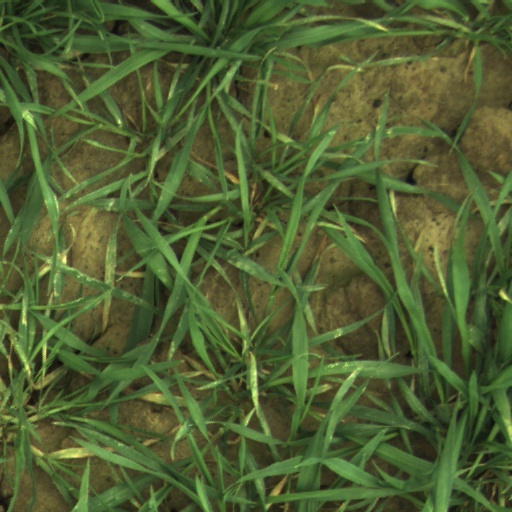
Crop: wheat